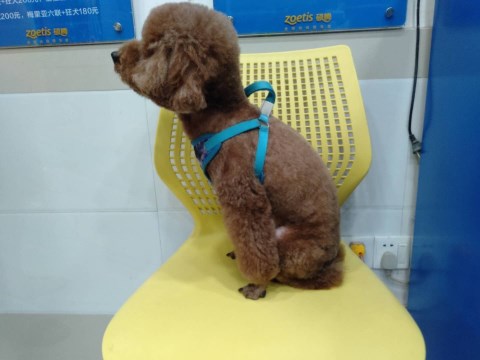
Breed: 7449-n000128-teddy